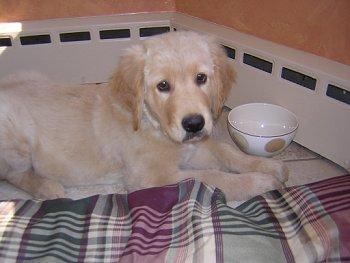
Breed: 5355-n000126-golden_retriever